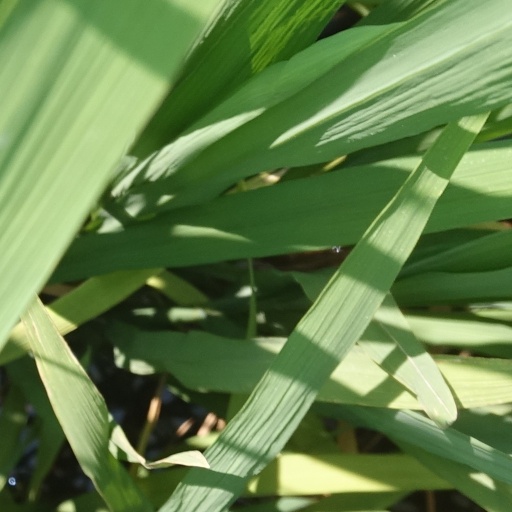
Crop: rice